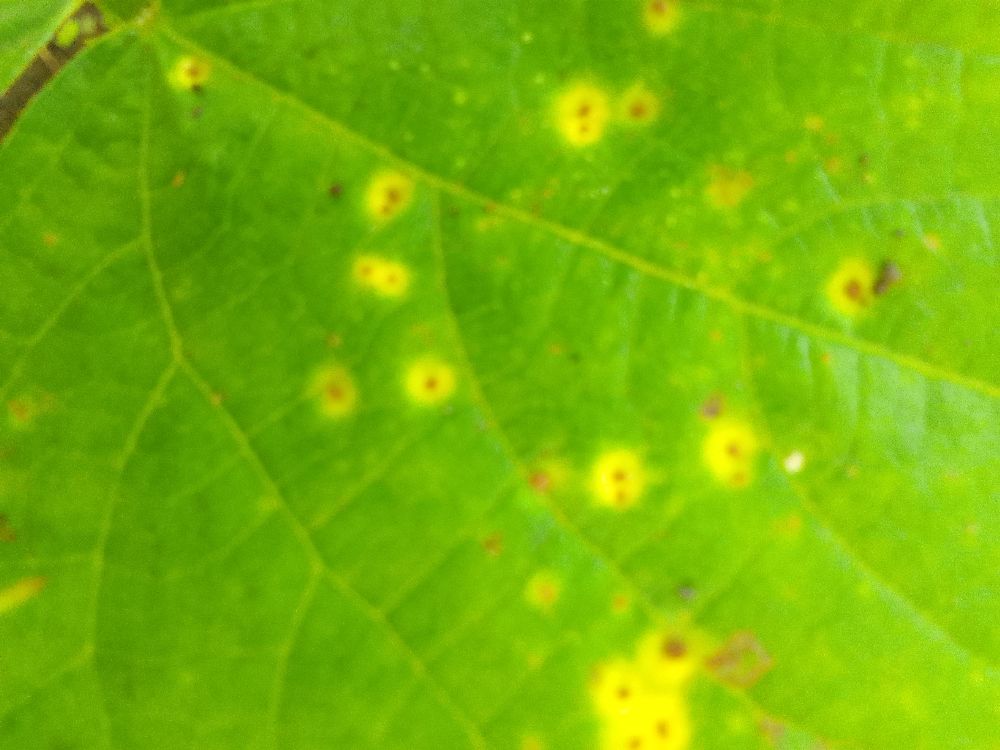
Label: rust